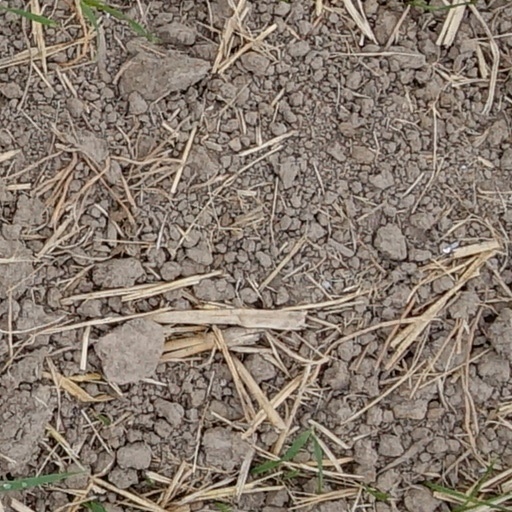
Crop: wheat